Gennadius Scholarius

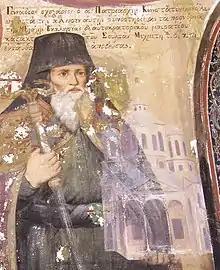
Gennadius II of Constantinople on a wall fresco in a monastery in Serres

Gennadius II of Constantinople (Greek: Γεννάδιος; lay name: Γεώργιος Κουρτέσιος Σχολάριος, "Georgios Kourtesios"; – ) was a Byzantine Greek philosopher and theologian, and Ecumenical Patriarch of Constantinople from 1454 to 1465. He was a strong advocate for the use of Aristotelian philosophy in the Orthodox Church.